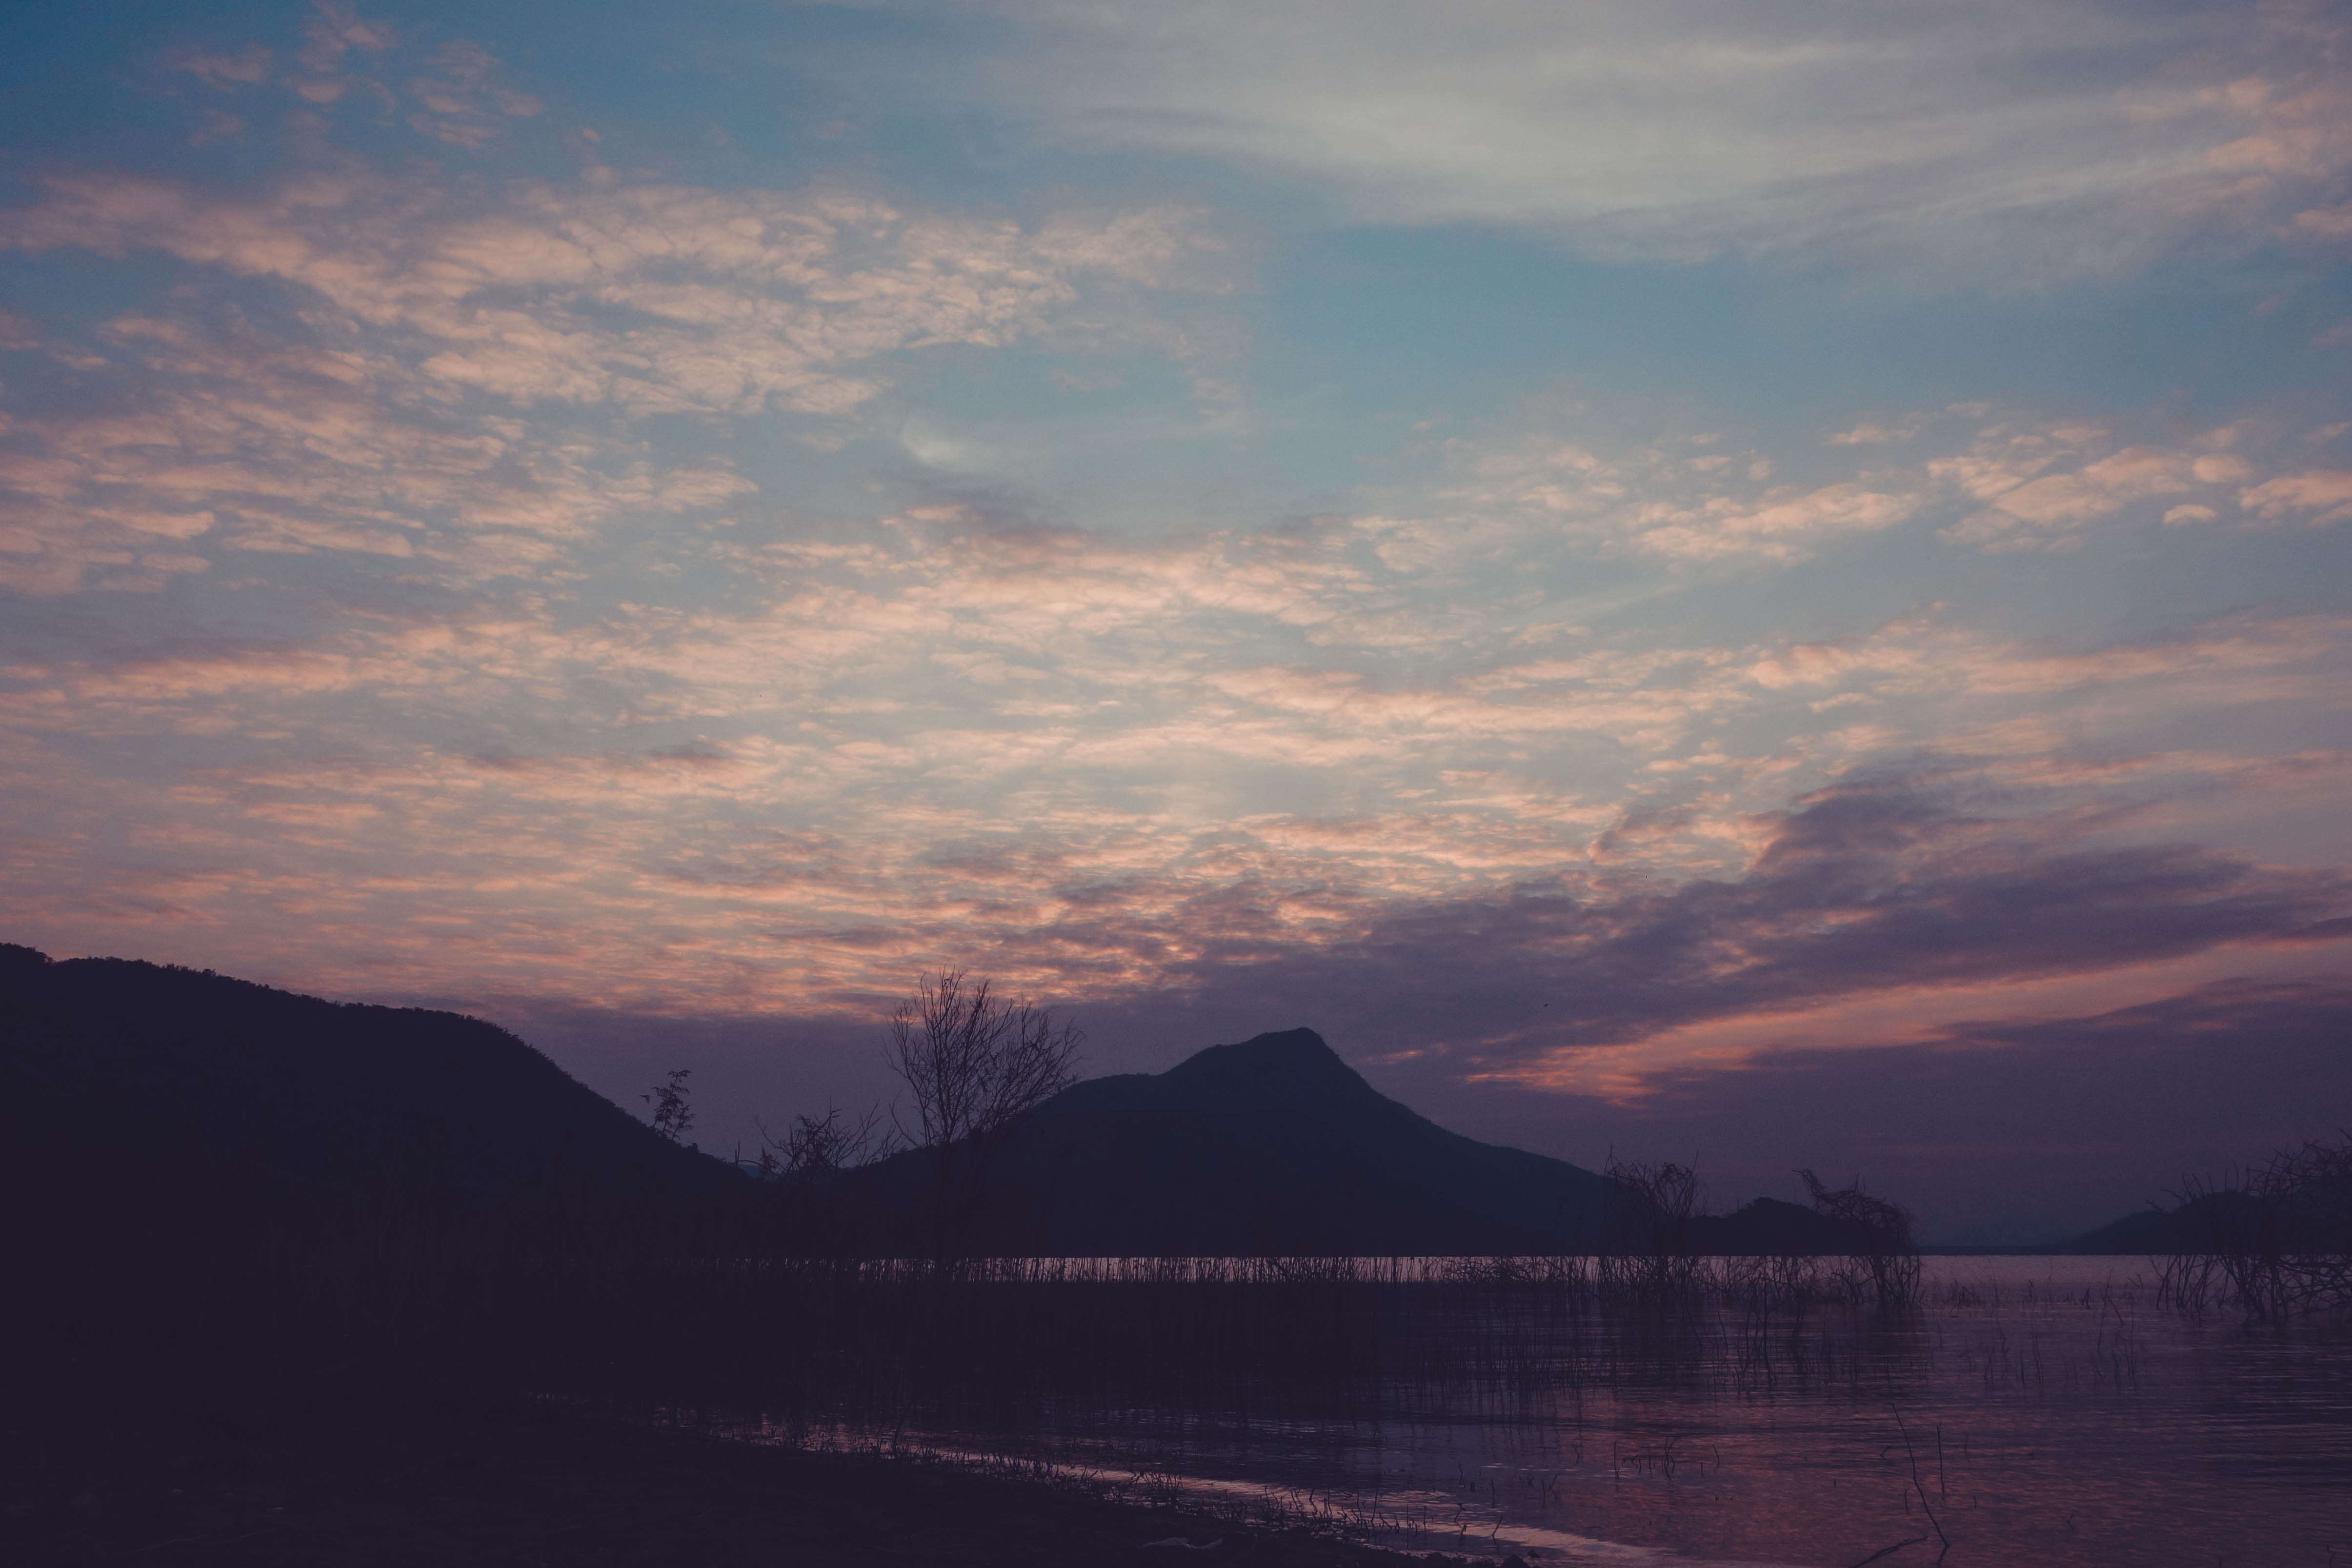
sky, clouds, morning, afterglow, cloud, highland, horizon, dusk, sunset, atmospheric phenomenon, evening, mountain, sea, sunrise, lake, sound, loch, pink, dawn, atmosphere, ocean, reflection, hill, mountain range, calm, landscape, red sky at morning, sunlight, river, fell, coast, meteorological phenomenon, reservoir, vacation, fjord, cumulus, lake district